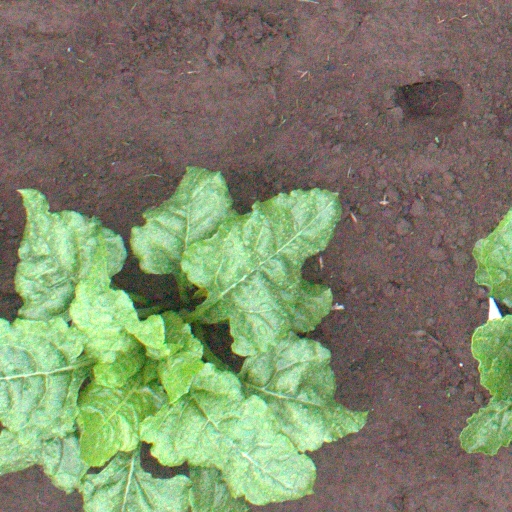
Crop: sugar beet